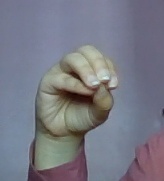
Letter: ha